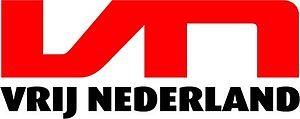
Vrij Nederland est un hebdomadaire néerlandais.